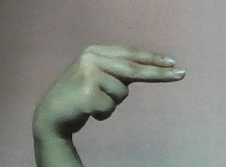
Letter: ain